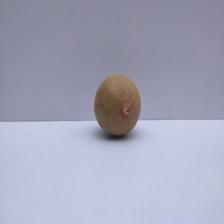
Size: Medium